NOAA Commissioned Officer Corps

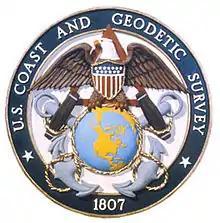
The seal of the United States Coast and Geodetic Survey, in which the NOAA Corps originated as the U.S. Coast and Geodetic Survey Corps in 1917

To avoid the dangers that Coast Survey personnel had faced during the Civil War of being executed as spies if captured by the enemy, the United States Coast and Geodetic Survey Corps was established on 22 May 1917, giving Coast and Geodetic Survey officers a commissioned status so that under the laws of war, they could not be executed as spies if they were captured while serving as surveyors on a battlefield during World War I. The creation of the Coast and Geodetic Survey Corps also ensured that in wartime a set of officers with technical skills in surveying could be assimilated rapidly into the United States Armed Forces so that their skills could be employed in military and naval work essential to the war effort. Before World War I ended in November 1918, over half of all Coast and Geodetic Survey Corps officers had served in the U.S. Army, U.S. Navy, or United States Marine Corps, performing duty as artillery orienteering officers, as minelaying officers in the North Sea (where they were involved in the laying of the North Sea Mine Barrage), as navigators aboard troop transports, as intelligence officers, and as officers on the staff of American Expeditionary Force commanding officer General John "Black Jack" Pershing.